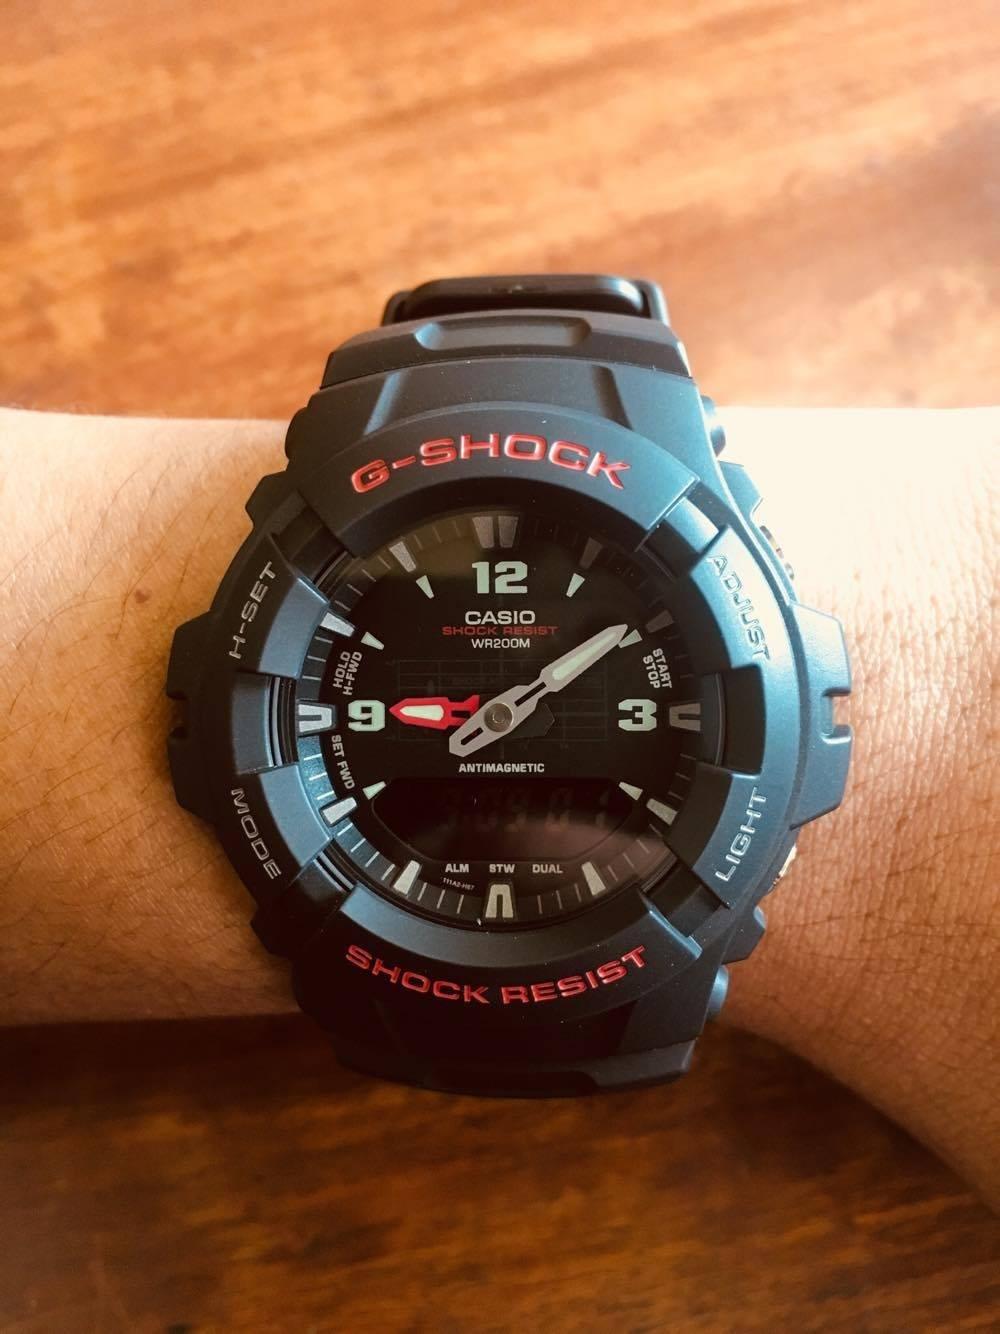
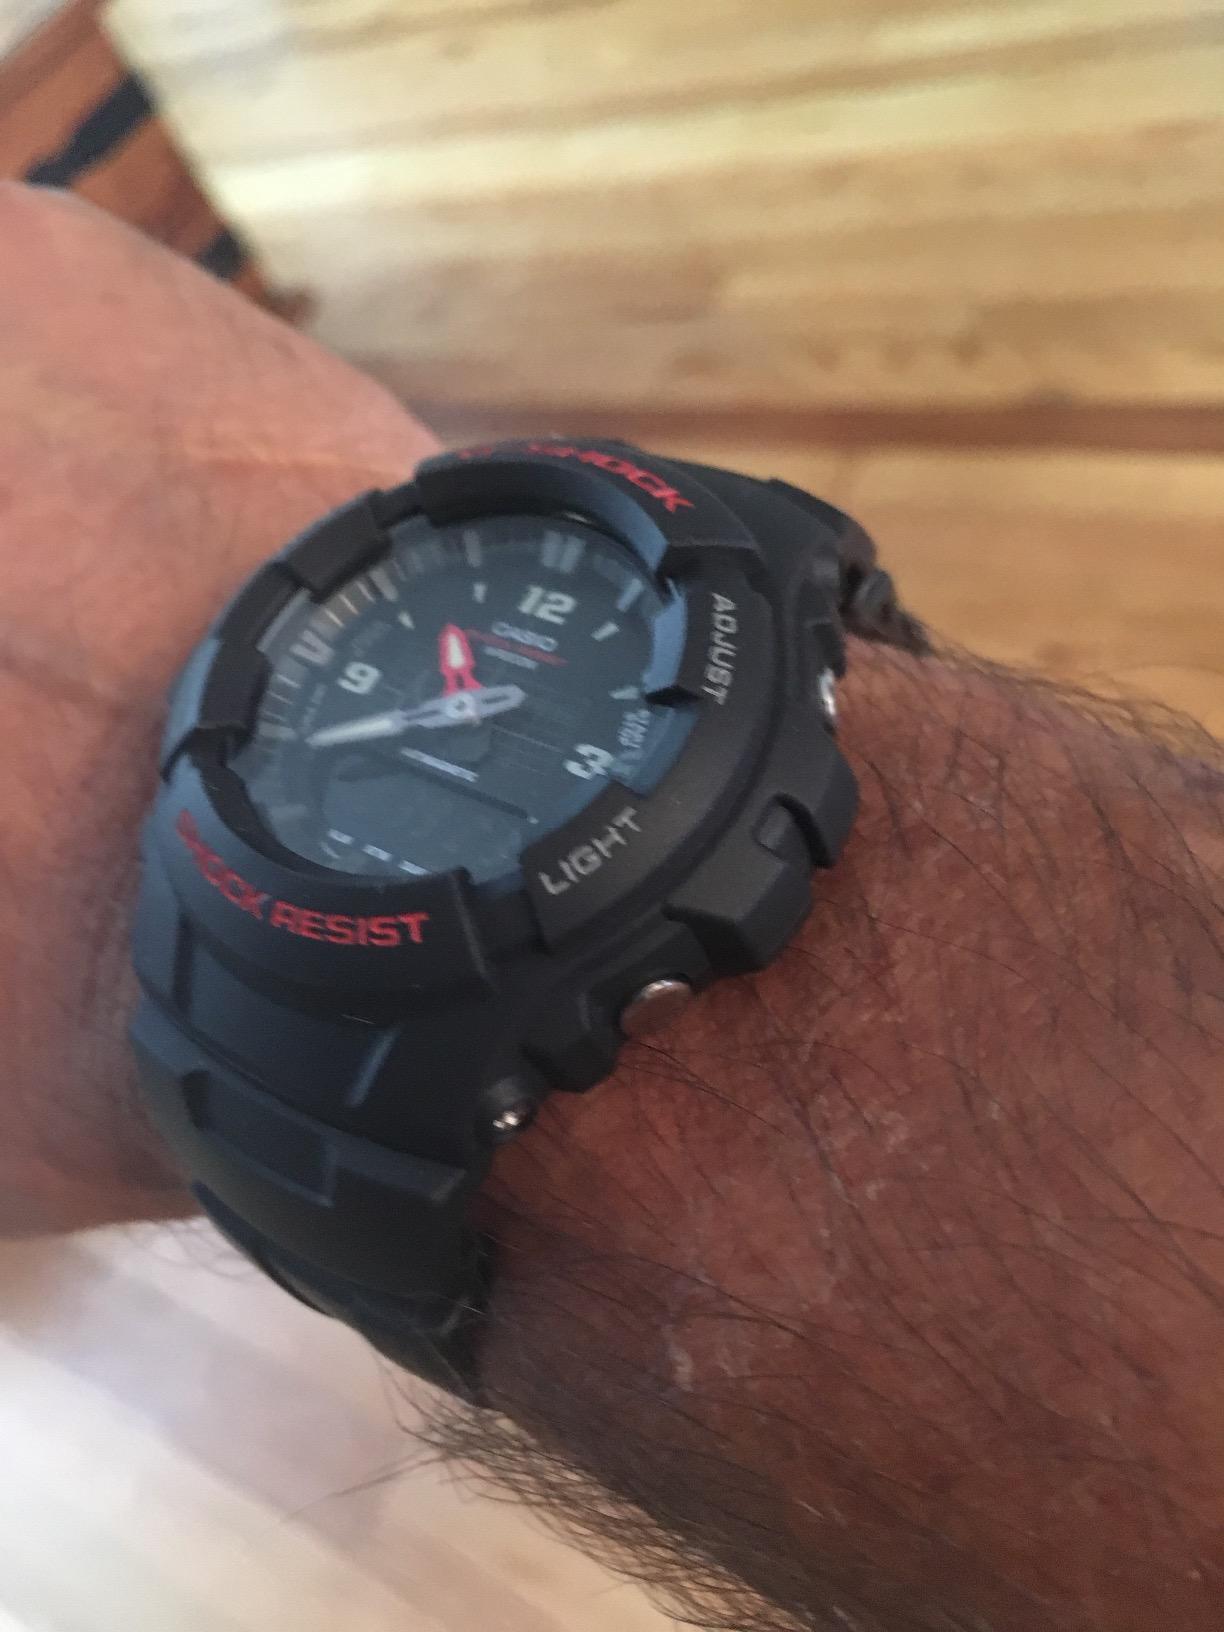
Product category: accessories_watch
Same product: yes